Lake Chichoj

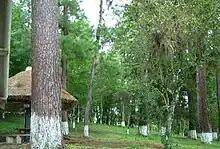
The Peténcito Hill, located along the northern shoreline of the lake, hosts a pleasant park.

According to a few oral traditions from San Cristóbal Verapaz, the lake would have formed catastrophically by ground collapse during an earthquake in the early 16th Century, soon after the arrival of the Dominican friars (around 1525 CE), engulfing a church and its surrounding Maya settlement. The cataclysm has been explained as a divine punishment imparted to the inhabitants of San Cristóbal Caccoh, following the expulsion of a Dominican friar and the refusal of the inhabitants to submit to the Christian faith. This tradition is echoed in a book published in 1648 CE by the Irish Dominican friar Thomas Gage: "The English-American, or a New Survey of the West Indies". Gage's book suffers many exaggerations, casting doubt on the validity of his testimony. However, an independent report by Spanish Dominicans also mentions the sudden formation of a lake near San Cristóbal, by cave collapse, during an earthquake in 1590 CE. The parochial church suffered little damage during that earthquake. The most serious report therefore suggests that the purported event would have taken place far enough from the city for the church not to be damaged, but still would have been large enough to be deemed to reported. The event did not affect the western part of the lake, which was already in existence since at least the 8th Century. Montero de Miranda wrote about the lake that by 1575 (UNAM, 1982: 223–248) it was a "very large, long and very deep lake".